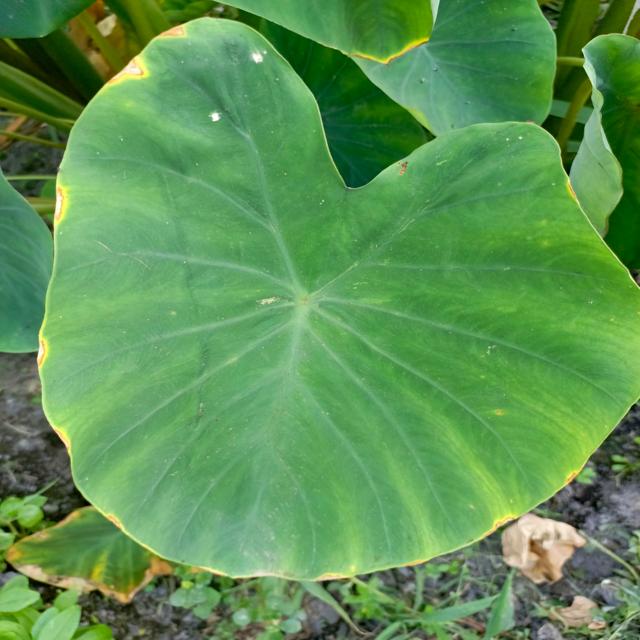
Label: Early_Blight